William Joyce (actor)

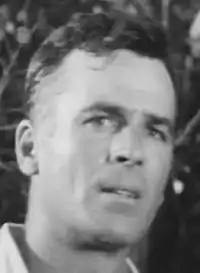
William Joyce in I Eat Your Skin

In 1959, Jack Webb picked him over Jimmy Dean to play the title role in a television adaptation of "Johnny Guitar". That year he also played "Drew" in S1E11 of "Bat Masterson".